Briant H. Wells

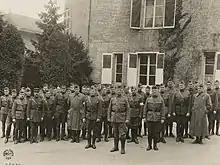
Major General Charles Henry Muir, the newly appointed commander of U.S. IV Corps, pictured here with his staff at Boucq, Meuse, France, October 31, 1918. Stood to Muir's left is his chief of staff, Brigadier General Briant H. Wells while Joseph Stilwell, then a major, stands to his right in the rank behind.

Wells was subsequently ordered to Camp Lee, Virginia, where he was tasked with the formation and training of the 318th Infantry Regiment, part of the 159th Brigade of the 80th Division. He commanded the regiment until December, when he was attached to the Office of the Chief of the General Staff of the United States Army, and again serving with Bliss, now a full general.